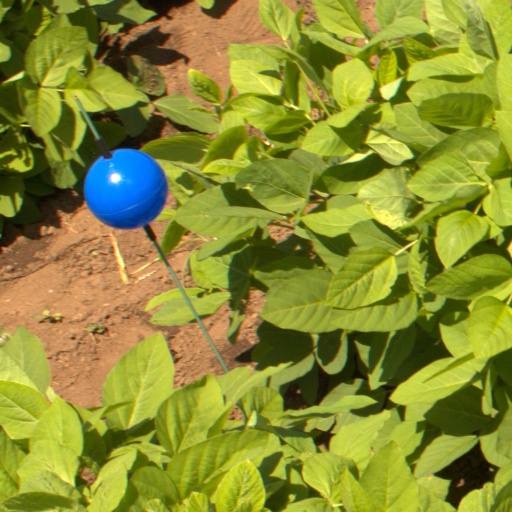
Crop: soybean